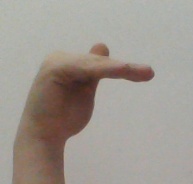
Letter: khaa